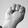
ASL letter: M